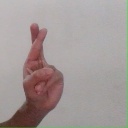
अक्षर: र